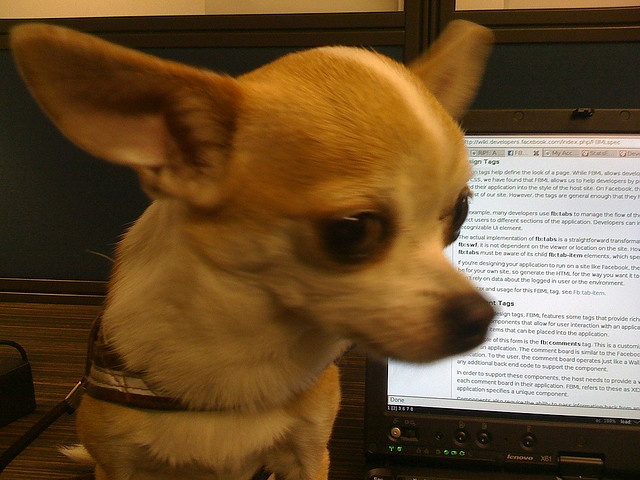
That dog has huge eyes and ears with a small body.
A small brown chihuahua looks to the side with the monitor gleaming behind him.
a small dog staring into the camera as it sits down
Close picture of chihuahua dog and desktop screen
Little dog close up to the camera with a laptop behind it